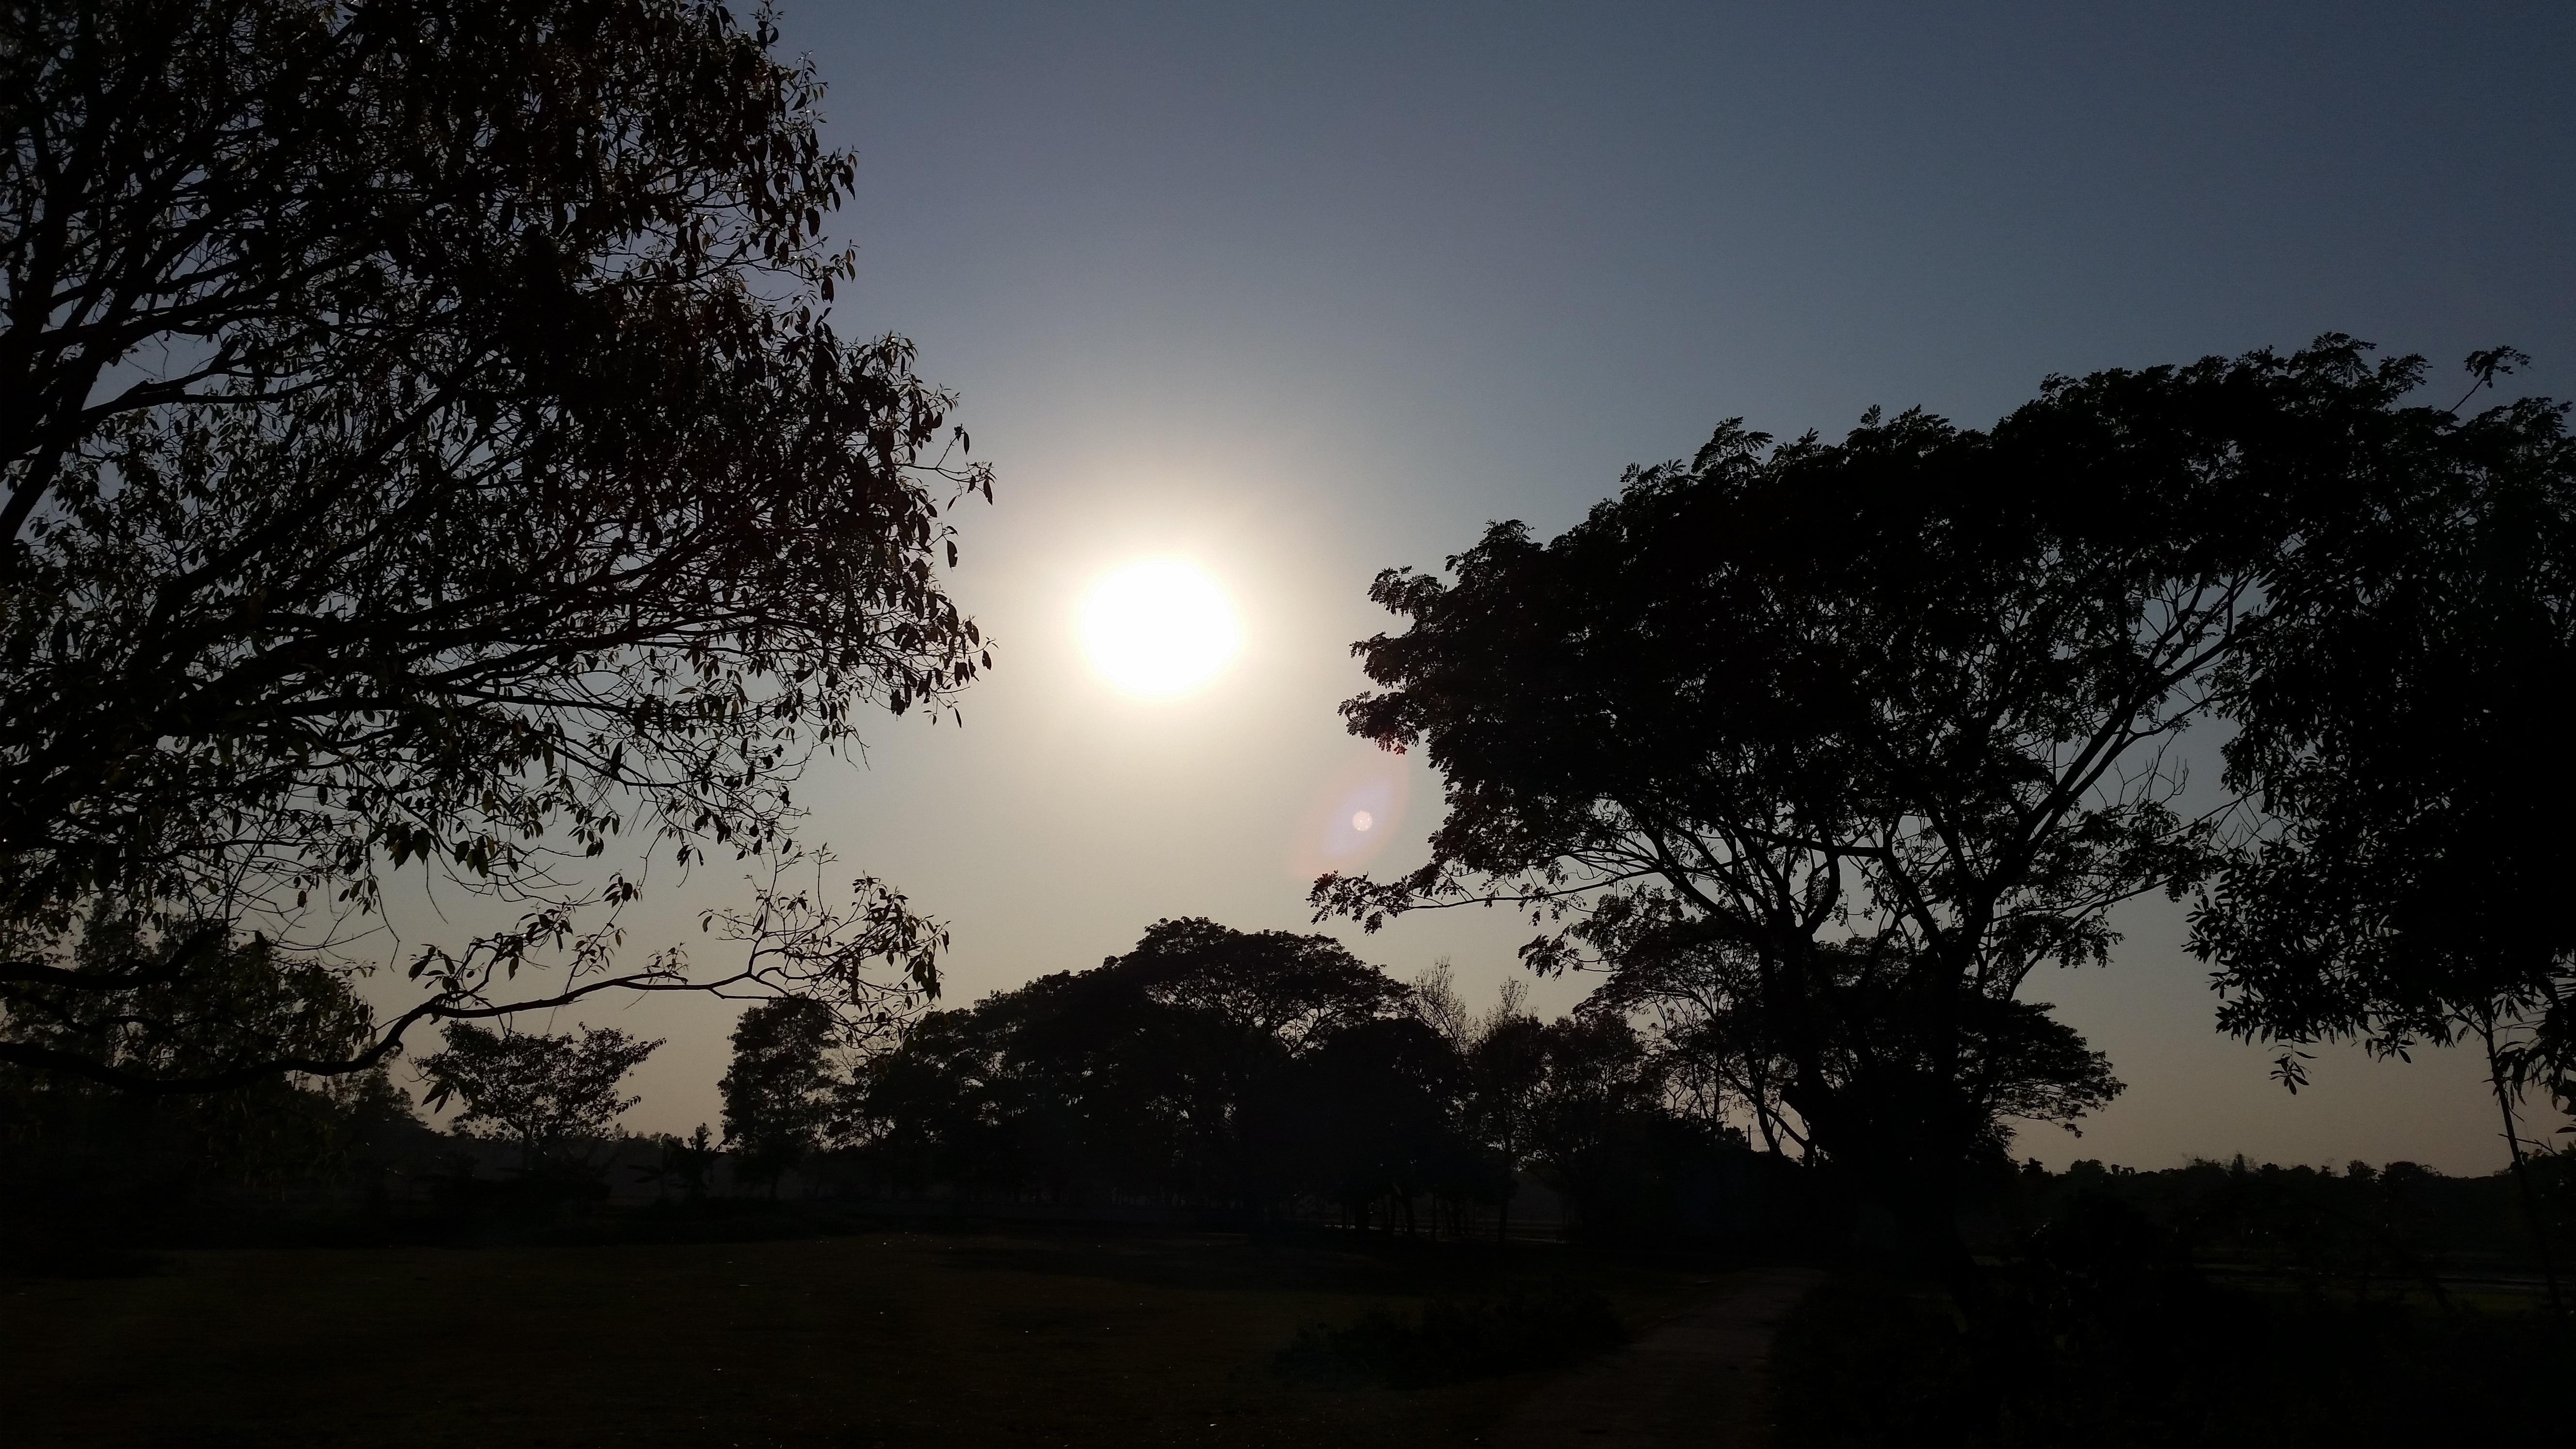
landscape, tree, nature, horizon, light, cloud, sky, sun, sunrise, sunset, mist, night, sunlight, morning, dawn, atmosphere, dusk, environment, evening, natural, darkness, moonlight, beauty, beautiful landscape, astronomical object, atmospheric phenomenon, woody plant